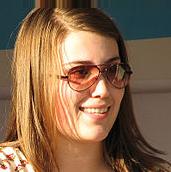
Age: 23